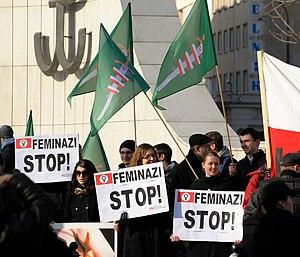
Féminazi ou féminazie est un terme péjoratif utilisé pour désigner des féministes. C'est un mot-valise composé des termes « féminisme » et « nazi », popularisé par le républicain américain Rush Limbaugh au début des années 1990.